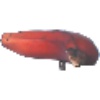
Label: Banana Red 1